Plucking post

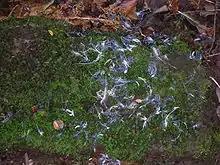
A low tree stump plucking post, used to pluck bird prey at Spier's school in Ayrshire

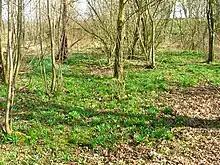

The elevated nature of the post allows for a safer landing with the heavy load of the prey, as well as being a good vantage point to scan for other predators, while the bird is vulnerable, involved in the relatively complex process of plucking and feeding on its prey.